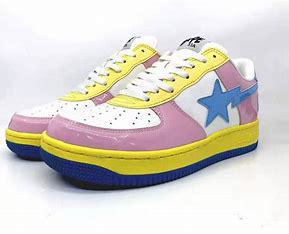
Brand: BAPE
Model: Bapesta